VQ-1

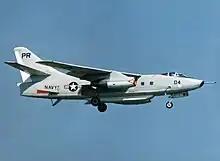
EA-3B VQ-1 in flight near NAF Atsugi

CDR John T. Mitchell assumed command of VQ-1 in March 1984. Ten months later, on 23 January 1985, he and eight other VQ-1 personnel were killed when the squadron VIP aircraft was lost at sea en route to Guam from Atsugi. A massive air and sea search and rescue effort failed to locate any trace of the VA-3B or its crew and passengers. They were presumed killed or lost at sea.